Live at Roseland: Elements of 4

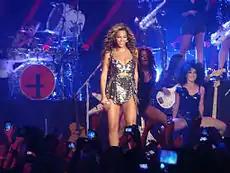
On the DVD, the performance of "End of Time" from the revue was mixed with the performance of the song at the 2011 Glastonbury Festival and at the secret gig at the O2 Shepherd's Bush Empire in London Beyoncé had in June 2011.

In September 2011, Beyoncé posted several previews of the behind-the-scenes footage of the concert online. On November 7, 2011, Sony Music held two screenings of the film at their New York City offices, in presence of staff from "Rolling Stone" magazine, "Essence", Reuters, "Billboard", British journalist Piers Morgan, Angel Laws of Concrete Loop and Kierna Mayo of "Ebony". A one-minute promo trailer of "Live at Roseland: Elements of 4" was released online on November 9, 2011. The live performances for "End of Time" and "I Was Here", which were added on the DVD, premiered online on November 16, 2011. The performances for "I Miss You" and "Independent Women Part I", premiered online the next day via BET.com. The complete concert film premiered exclusively on Vevo on November 20 at 5:00 pm. The same day, Beyoncé held a screening of the film at The Paris Theater in New York City, which was attended by fans. On November 16 and 17, 2011 respectively, "Rap-Up" and "The Village Voice" collaborated with Columbia Records and organized a contest on their official website where six readers of the magazines could win tickets for the screening of the film. At the screening, Knowles talked about her 4 Intimate Nights with Beyoncé revue with the Associated Press, saying: